Church Avenue station (IND Culver Line)

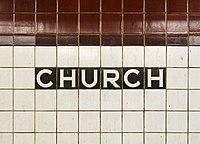
Tile caption below trim line

Construction on the Culver Ramp, also referred to as the Culver Line Connection, between this station and the Ditmas Avenue station, began in June 1941 and was scheduled to be completed by the end of the year. The ramp was expected to cost $2 million, and along with new signals, and rehabilitation of the Culver elevated and lengthening of its stations to IND standards, the total cost of the project was estimated at over $11 million. Though the ramp was nearly complete, including rails and signal work, construction was halted later that year because of America's entrance into World War II. When the project was restarted in 1946, completion was delayed further due to continued material shortages and a lack of rolling stock to facilitate the new service. On October 30, 1954, the connection between the IND Brooklyn Line at Church Avenue and the BMT Culver Line at Ditmas Avenue opened, allowing IND trains to operate all the way to the Coney Island–Stillwell Avenue terminal.